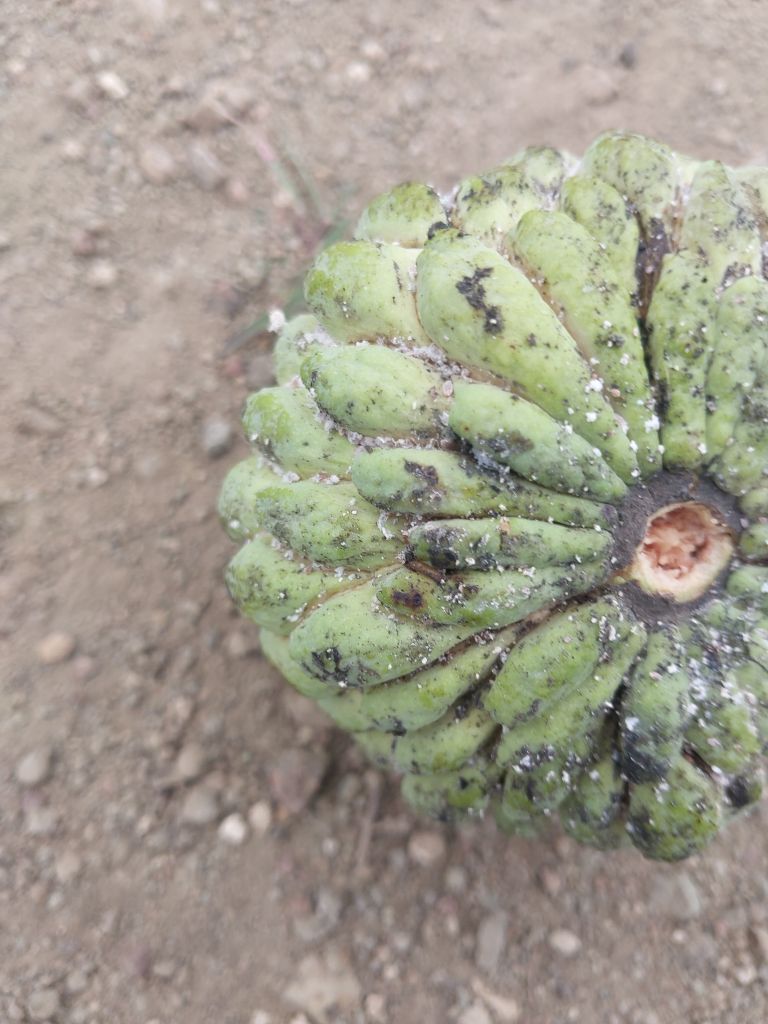
Disease label: Leaf spot on fruit